Etienne, Marquis de Ganay

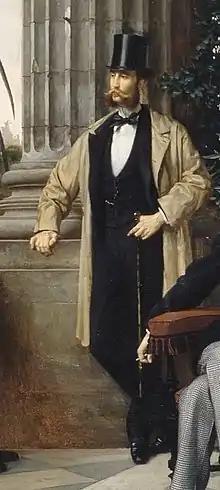
The Marquis de Ganay in 1868 when he was the Comte Etienne de Ganay, by James Tissot.

Etienne Aimé de Ganay, 5th Marquis de Ganay (22 October 1833 – 1903) was a French aristocrat and art collector.